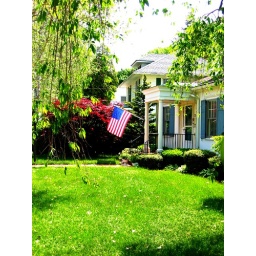
A home on Elm Terrace, in Dover, flying the flag.